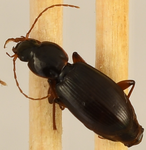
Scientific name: Synuchus impunctatus
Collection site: Bartlett Experimental Forest NEON (BART), plot BART_031